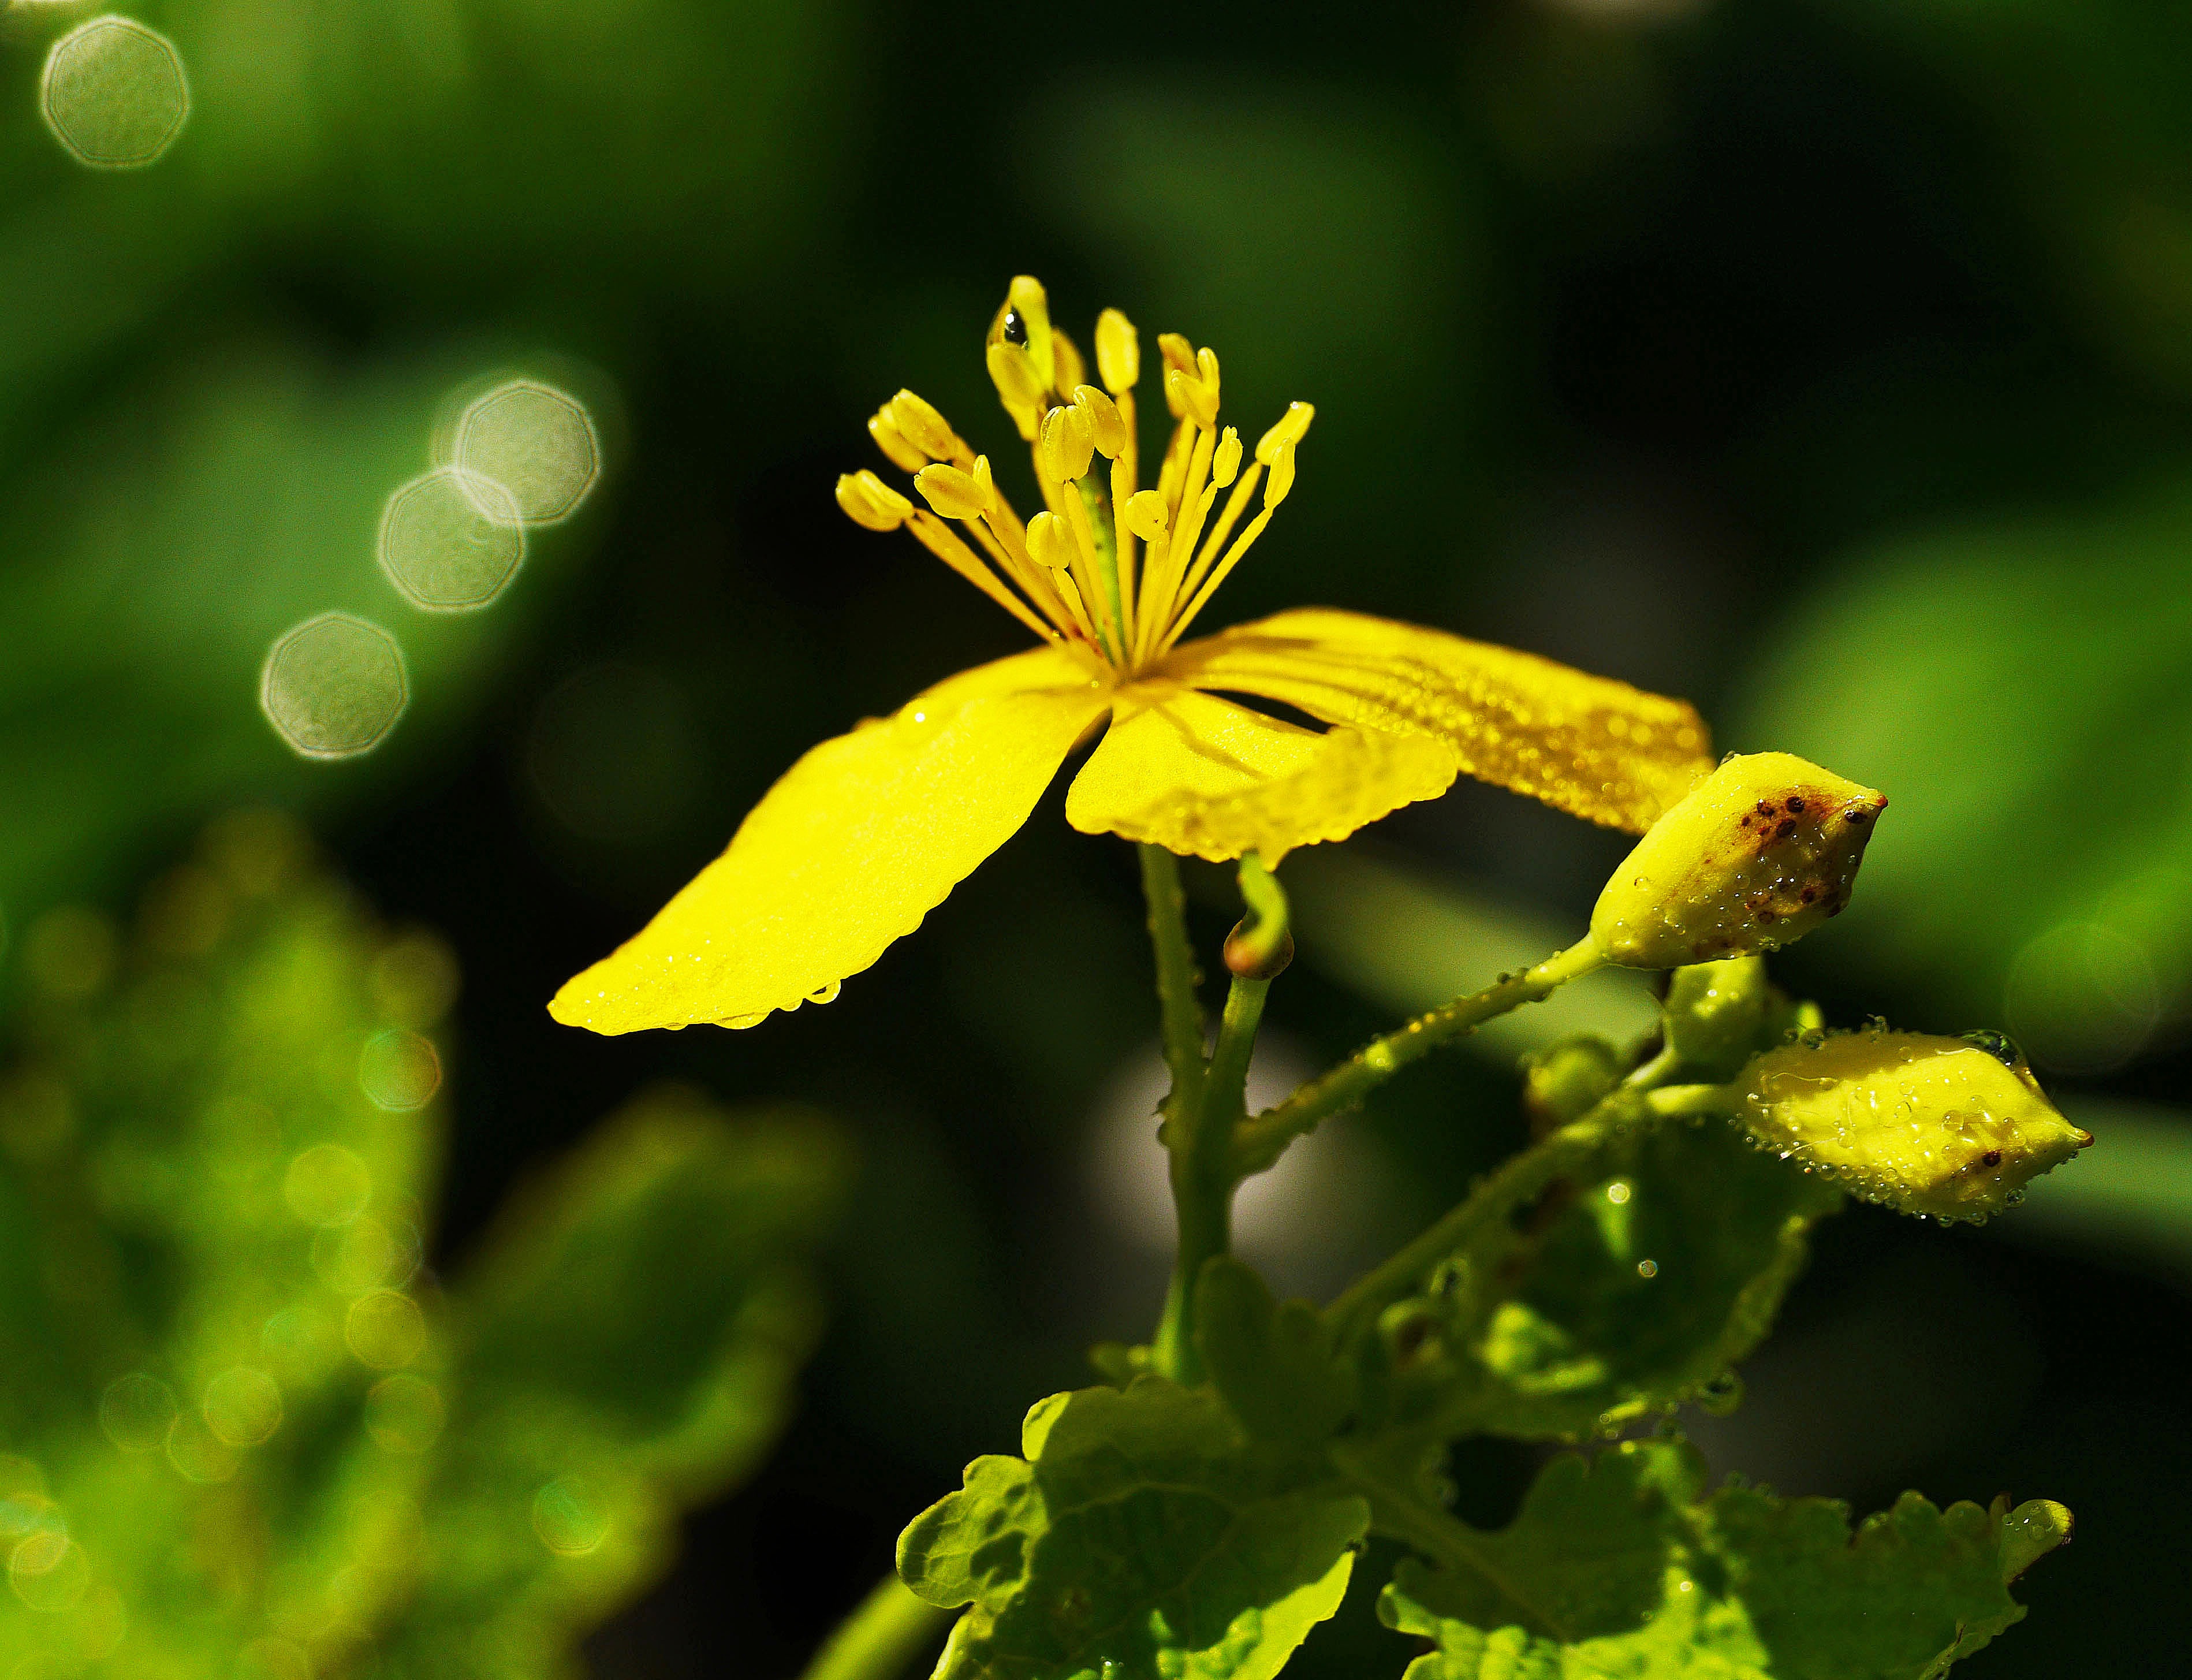
nature, blossom, dew, plant, photography, leaf, flower, bloom, wet, green, herb, produce, macro, botany, yellow, close, flora, wild flower, wildflower, close up, dewdrop, droplets, shrub, bud, stamens, morgentau, macro photography, flowering plant, wild herb, rain field, plant stem, land plant, chelidonium